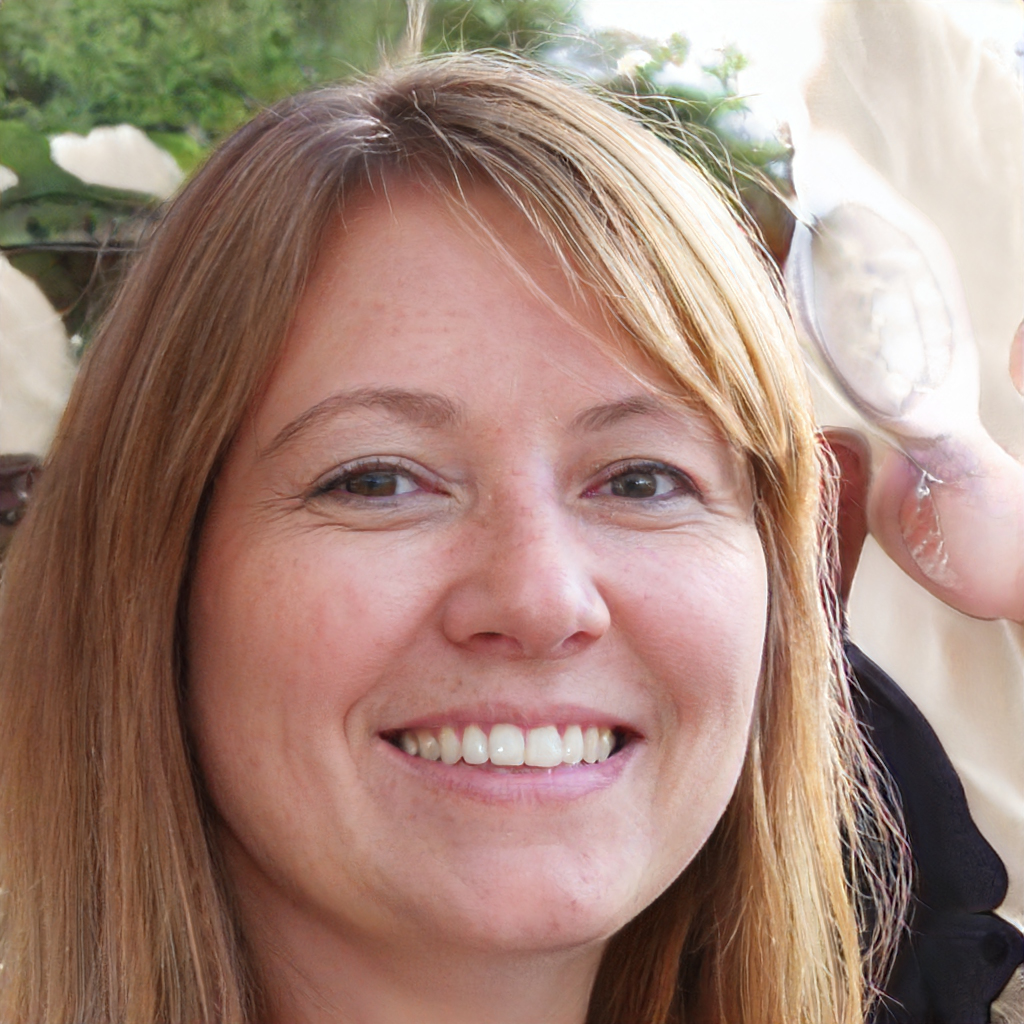
Label: No Watermark